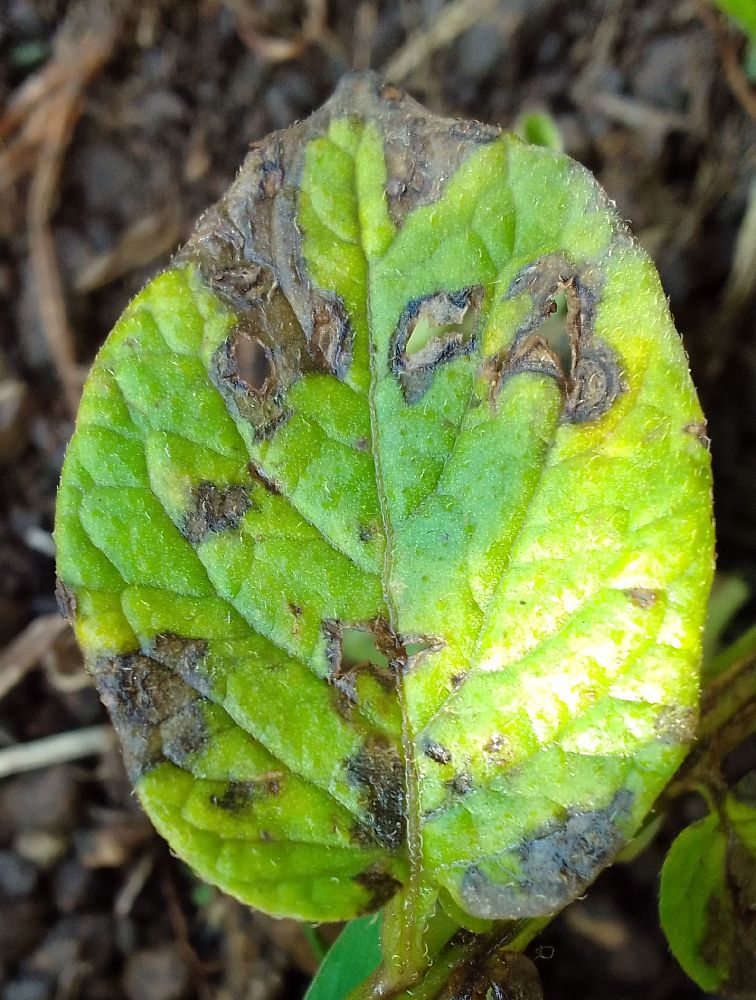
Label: Early blight